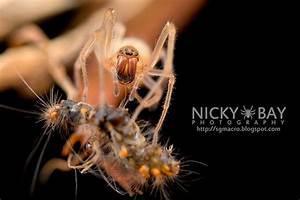
spider